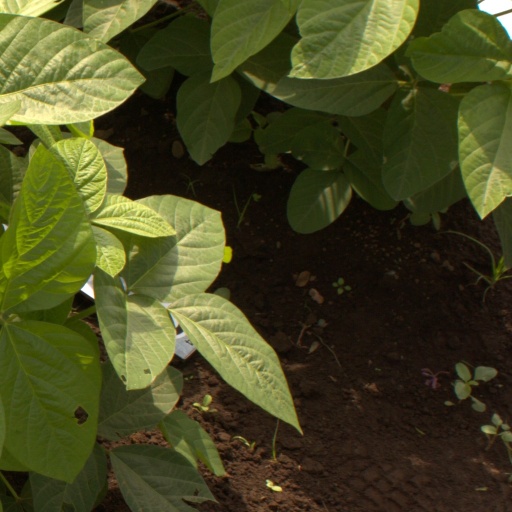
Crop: soybean